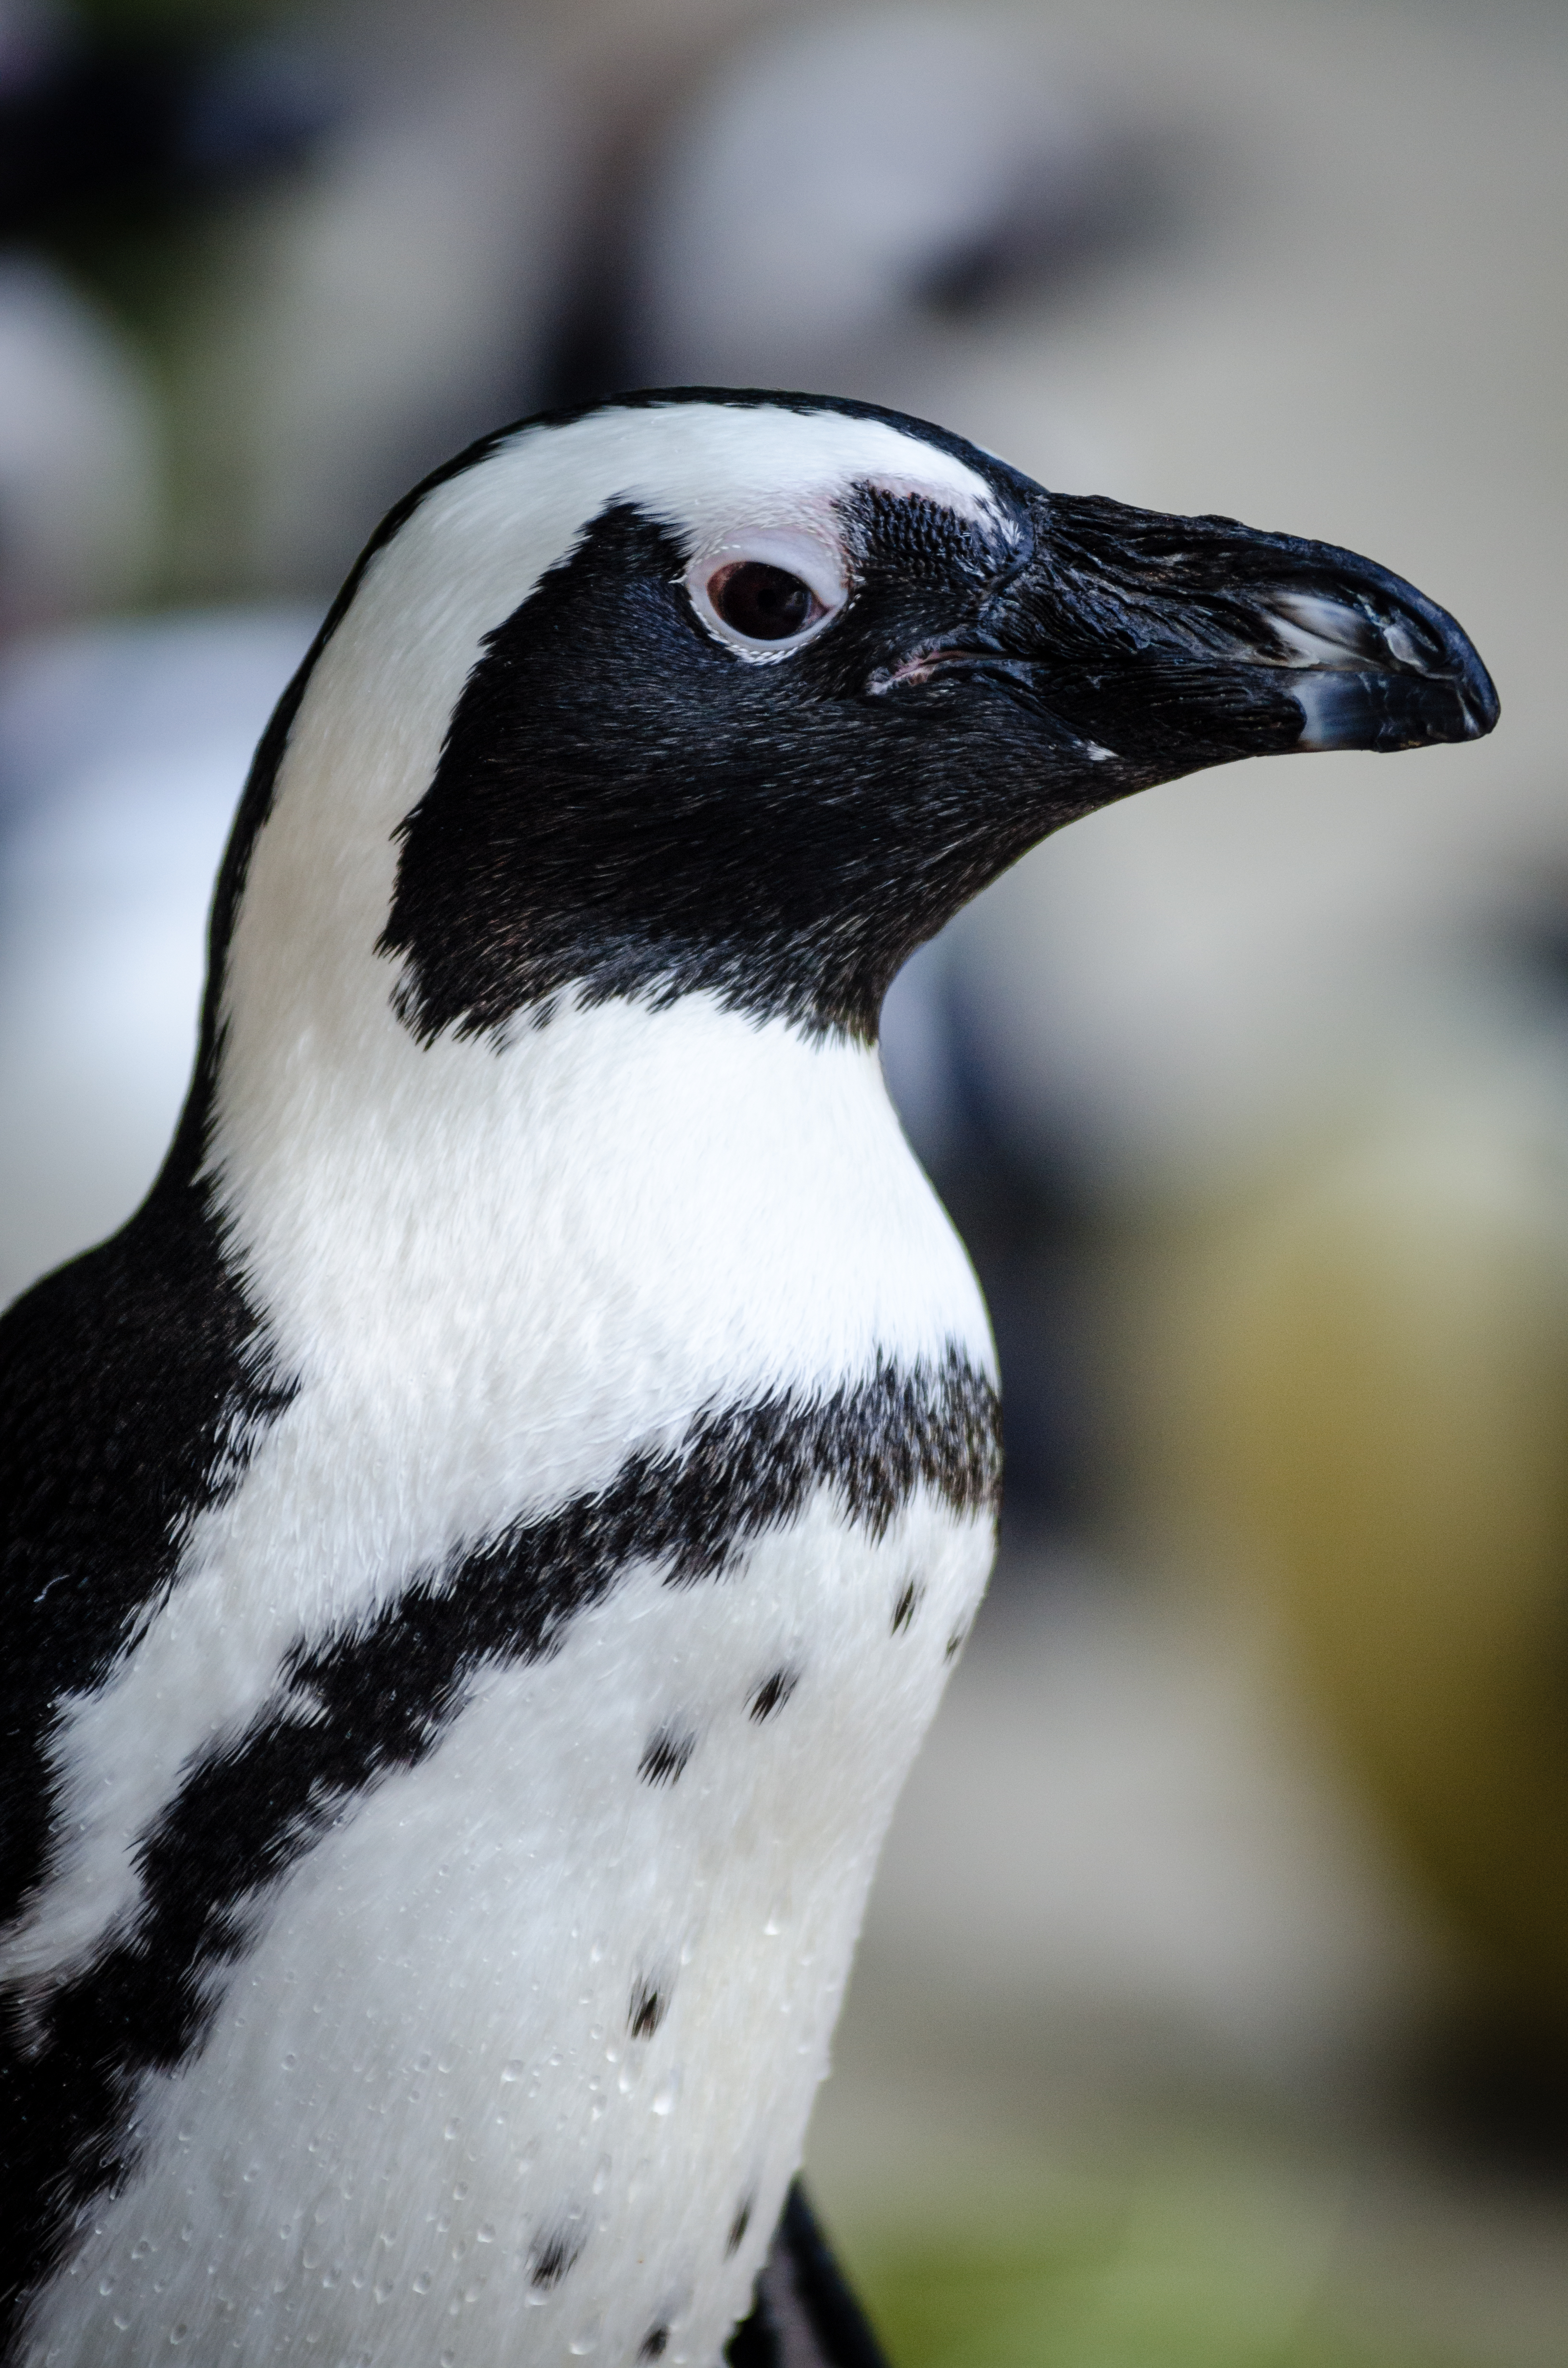
water, bird, bokeh, animal, cute, wildlife, zoo, beak, nikon, monochrome, fauna, penguin, close up, birds, animals, vertebrate, wasser, tier, tiere, vogel, adorable, d7000, niedlich, tierpark, african, tierfoto, spheniscus, demersus, brillenpinguin, flightless bird, perching bird